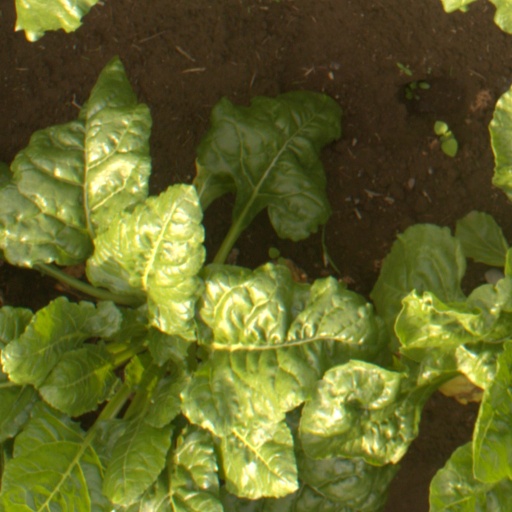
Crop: sugar beet